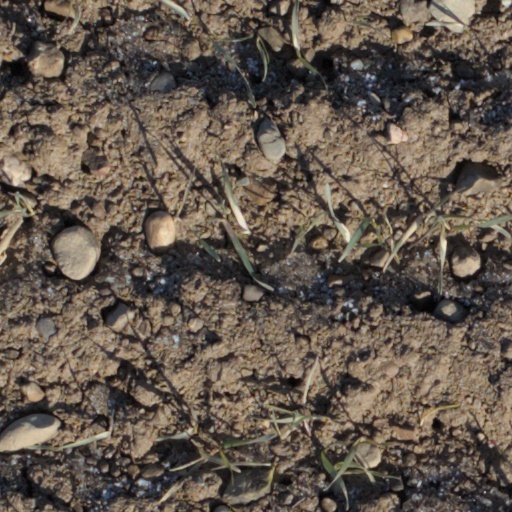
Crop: wheat